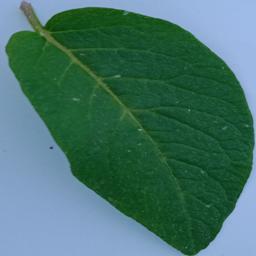
Label: Potato___Healthy